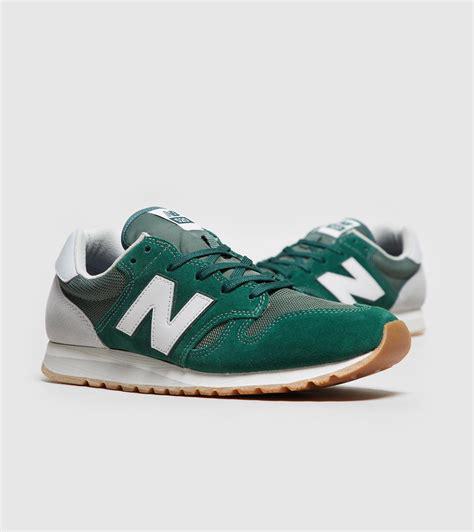
Brand: New
Model: Balance 520